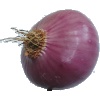
Label: Onion Red Peeled 1